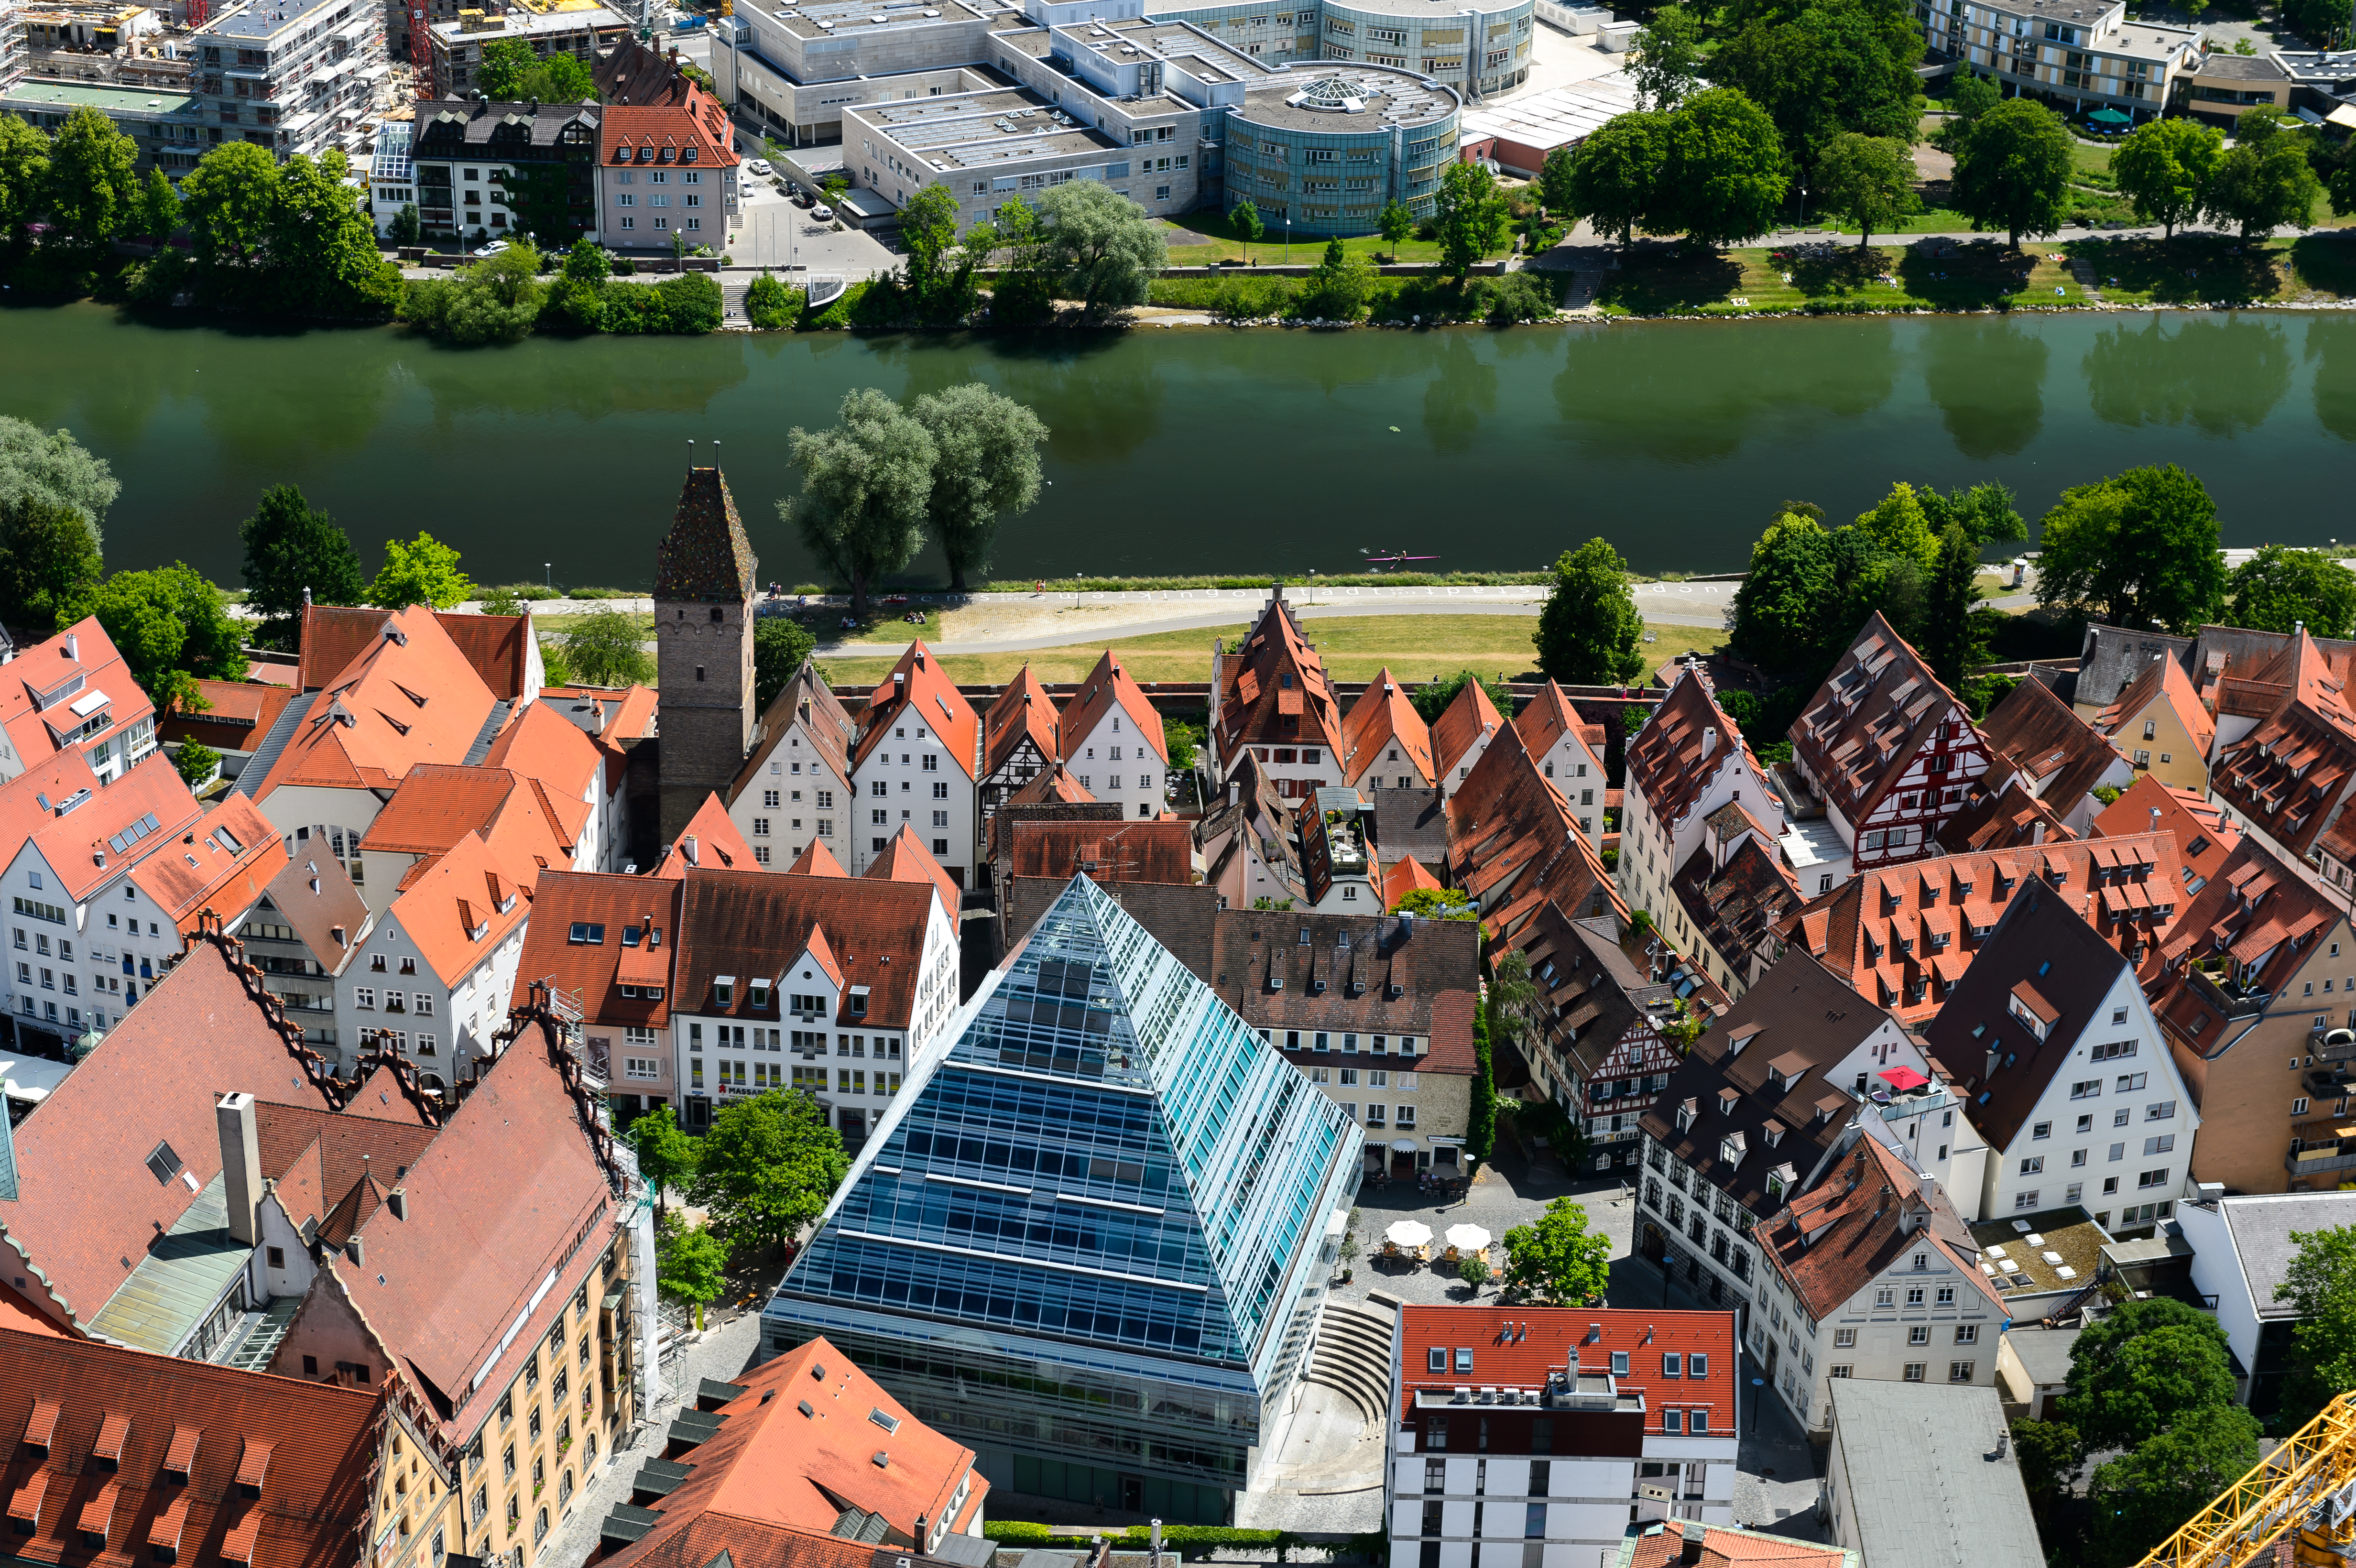
people, amusement park, park, nikon, tourism, world, resort, germania, screenshot, nikond4, d4, ulm, ulma, badenw rttemberg